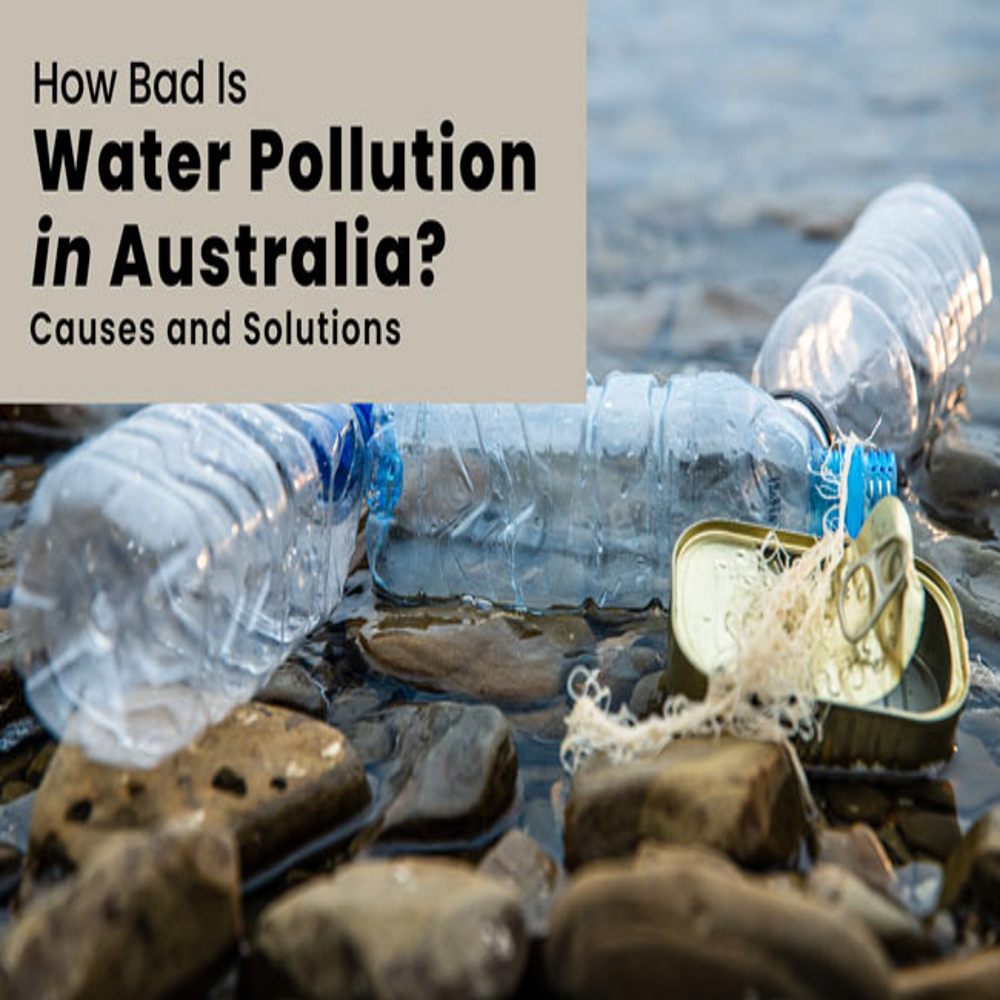
Body of water present: yes
Land polluted: no
Water polluted: yes
Pollution percentage: 10%